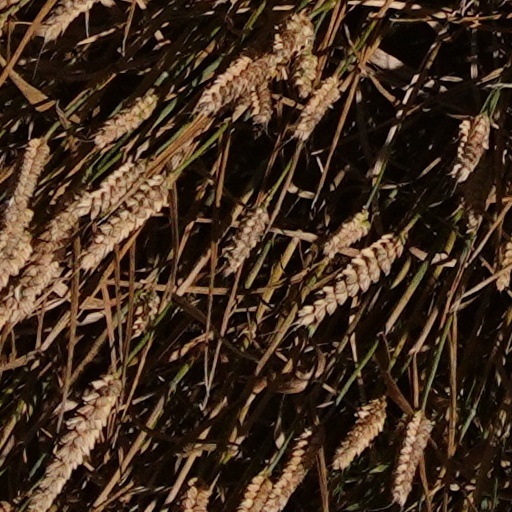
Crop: wheat